PaRappa the Rapper

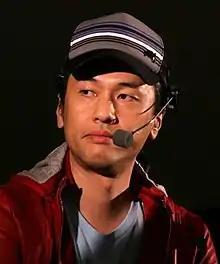
Lead designer Masaya Matsuura

The game was designed by Masaya Matsuura, who at the time was a musician in the band "PSY.S". Matsuura hated appearing in music videos and began working on interactive software as an alternative outlet. Game development started in 1994, before the release of the PlayStation. At the time Sony Computer Entertainment Japan was attempting to produce as many games as they could, which were worked on in two divisions. One division worked on popular genres and the other, internally known as "Division Zero", according to artist Rodney Greenblat, "just did whatever". PaRappa was a product of Division Zero. Japan Studio assisted on development.